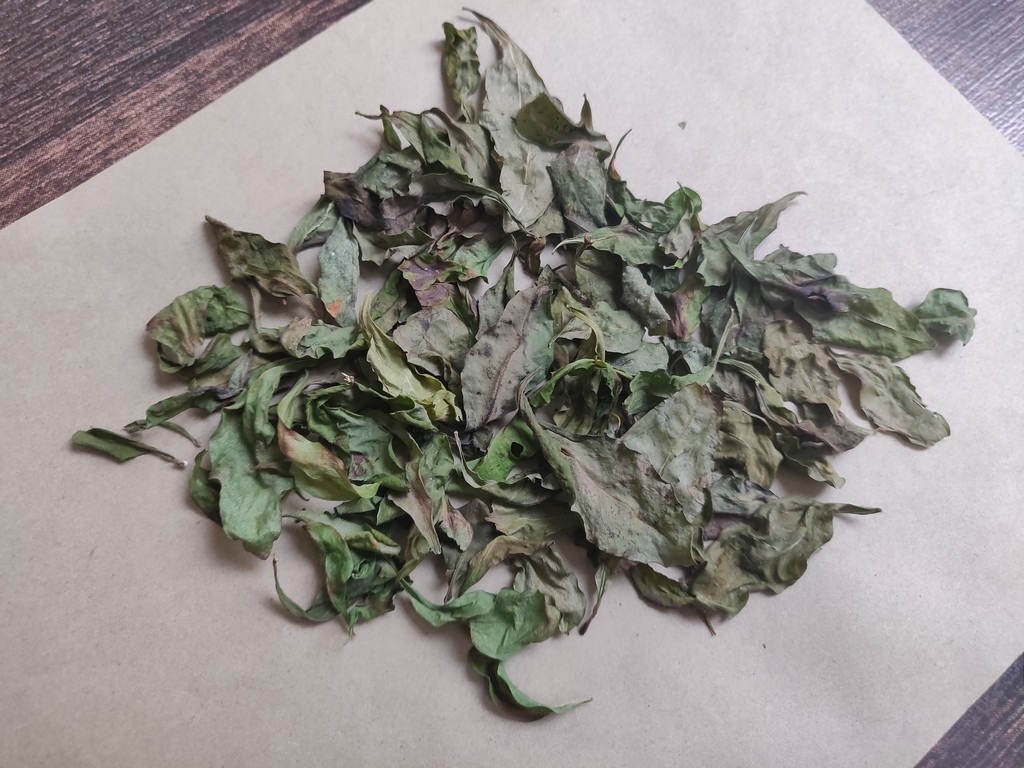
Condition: Dried
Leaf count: multiple
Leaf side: unknown